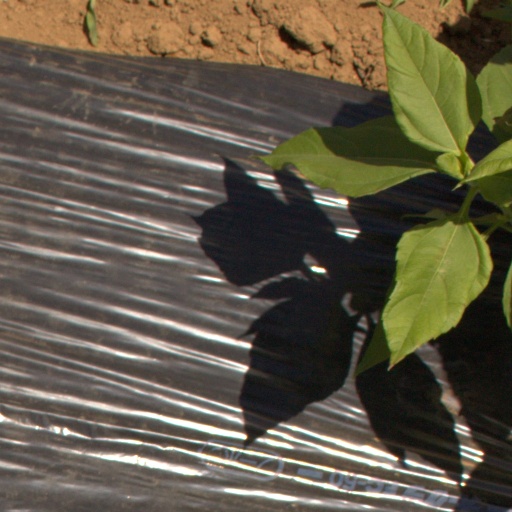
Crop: Jerusalem artichoke